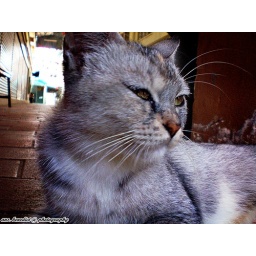
This cute cat keeps roaming my school in search of its owner....